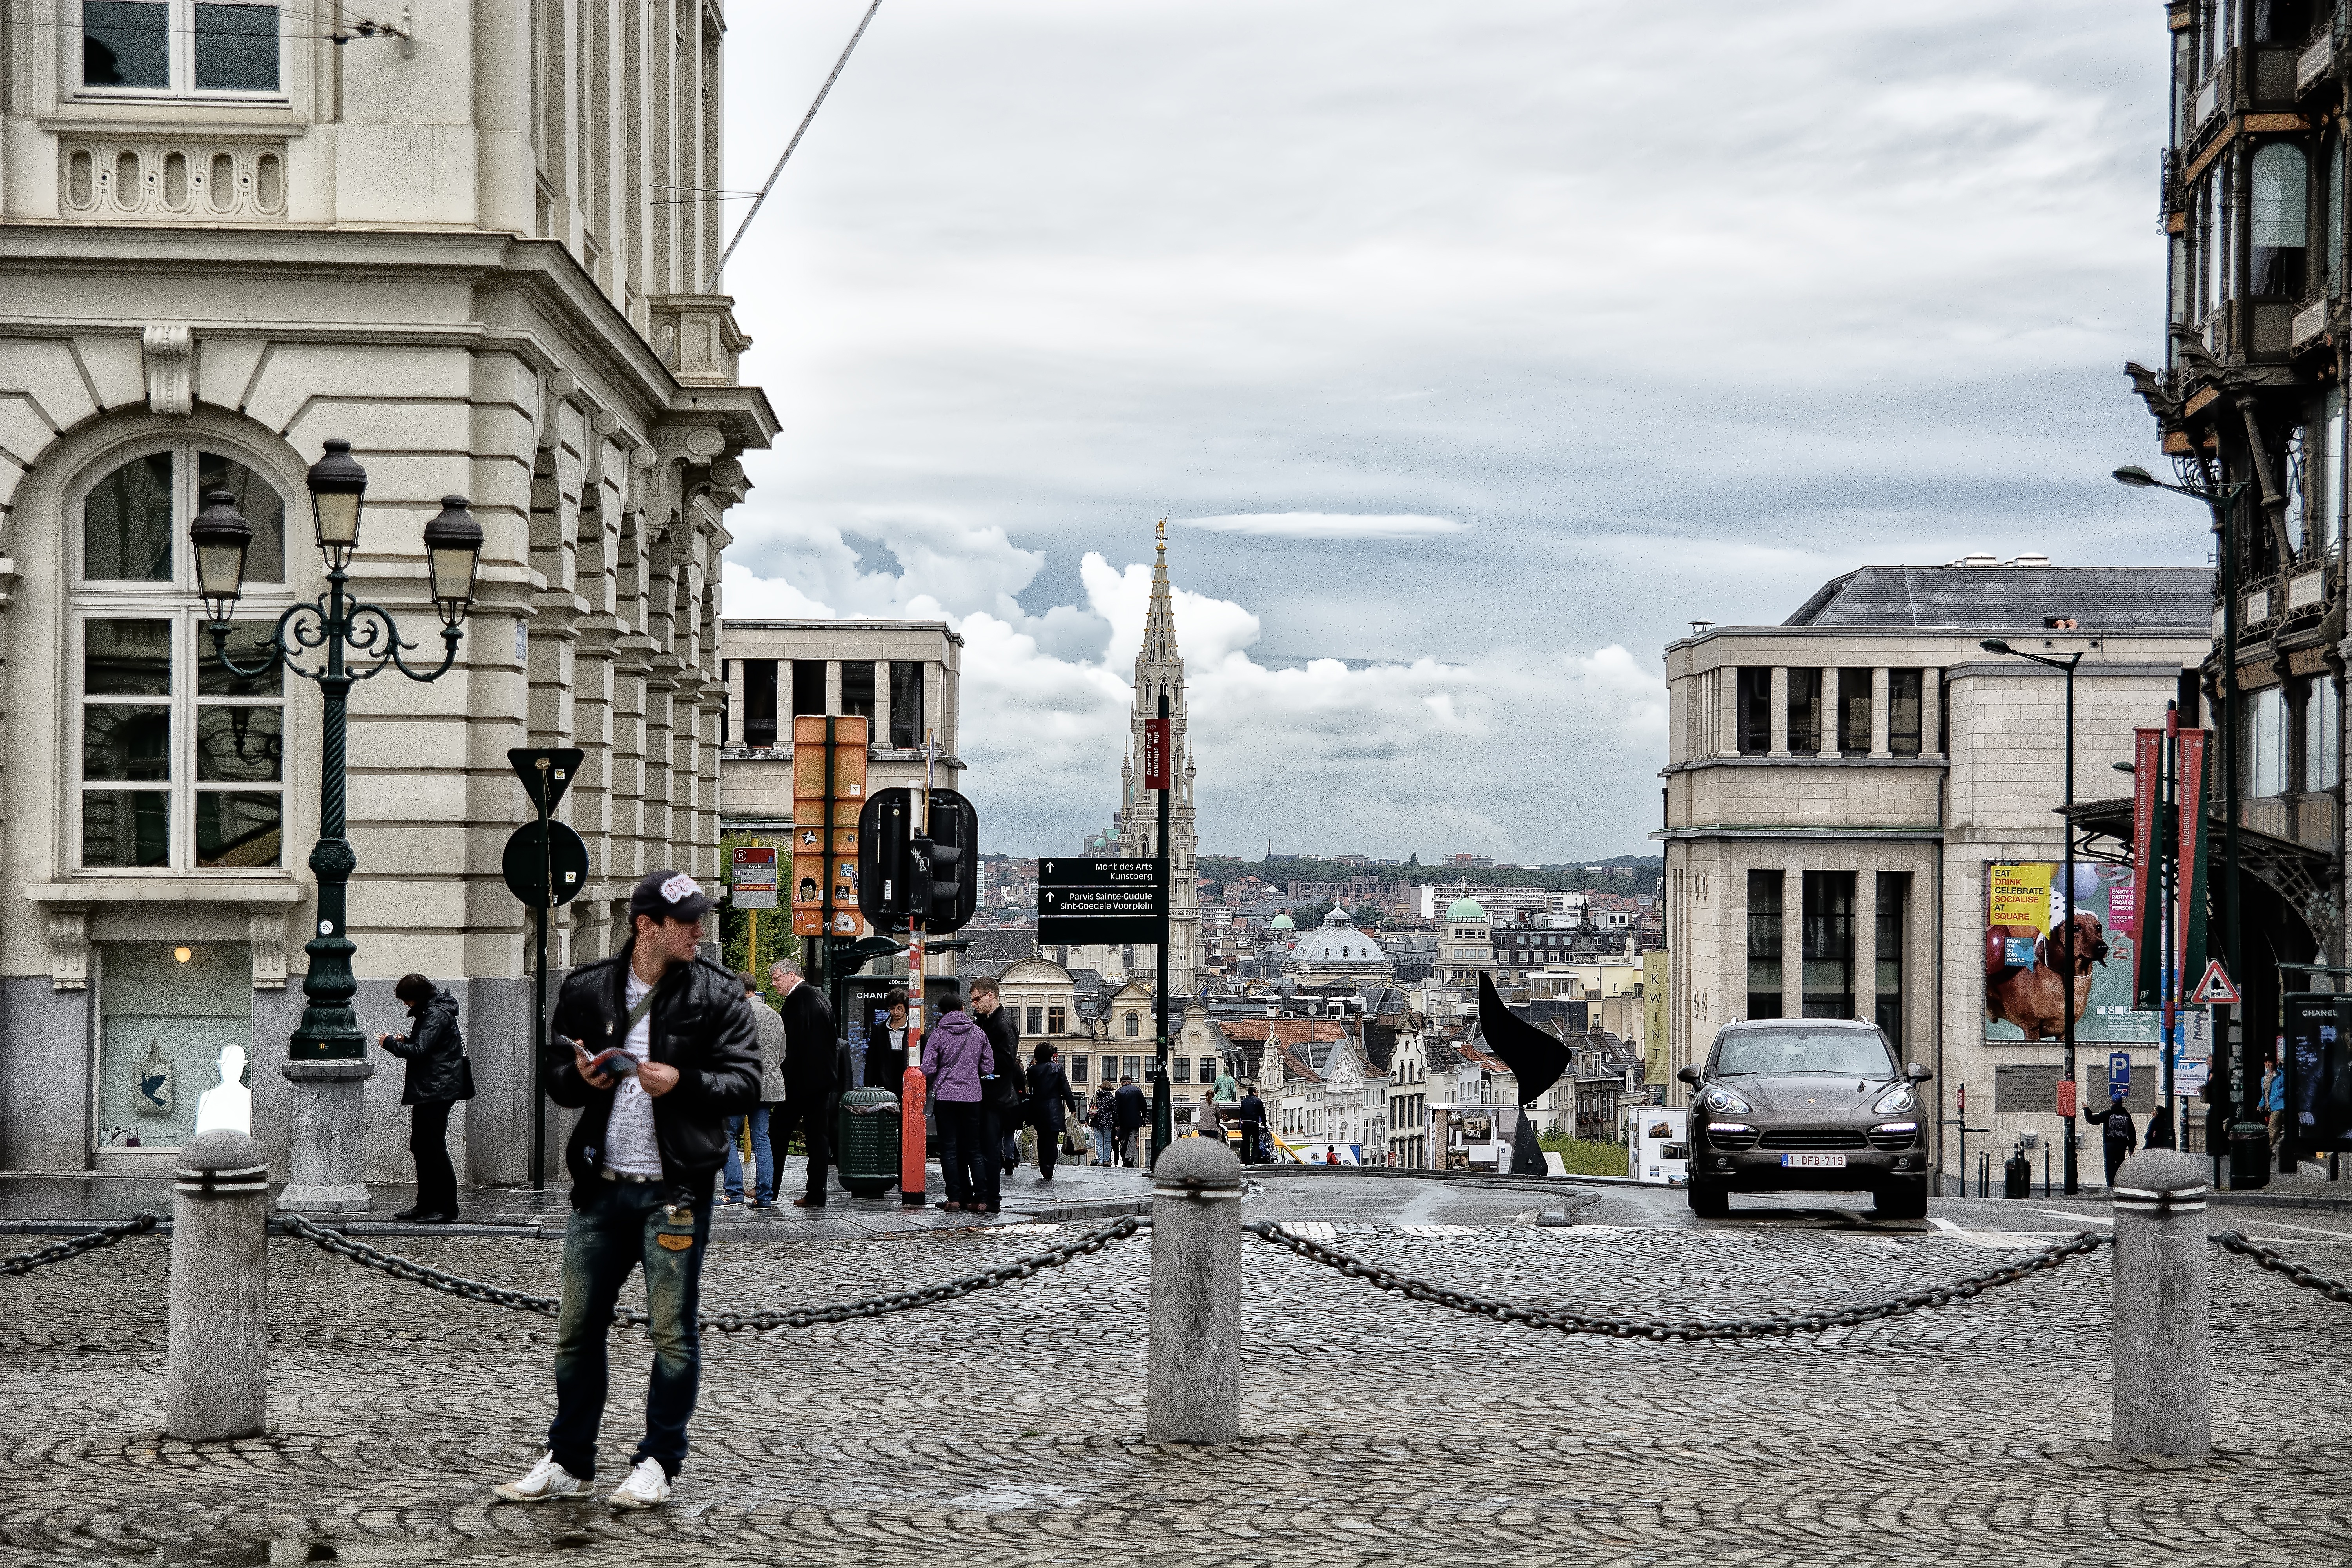
pedestrian, road, street, town, city, cityscape, downtown, transport, europe, public transport, belgium, brussels, bruxelles, infrastructure, town square, neighbourhood, urban area, residential area, human settlement